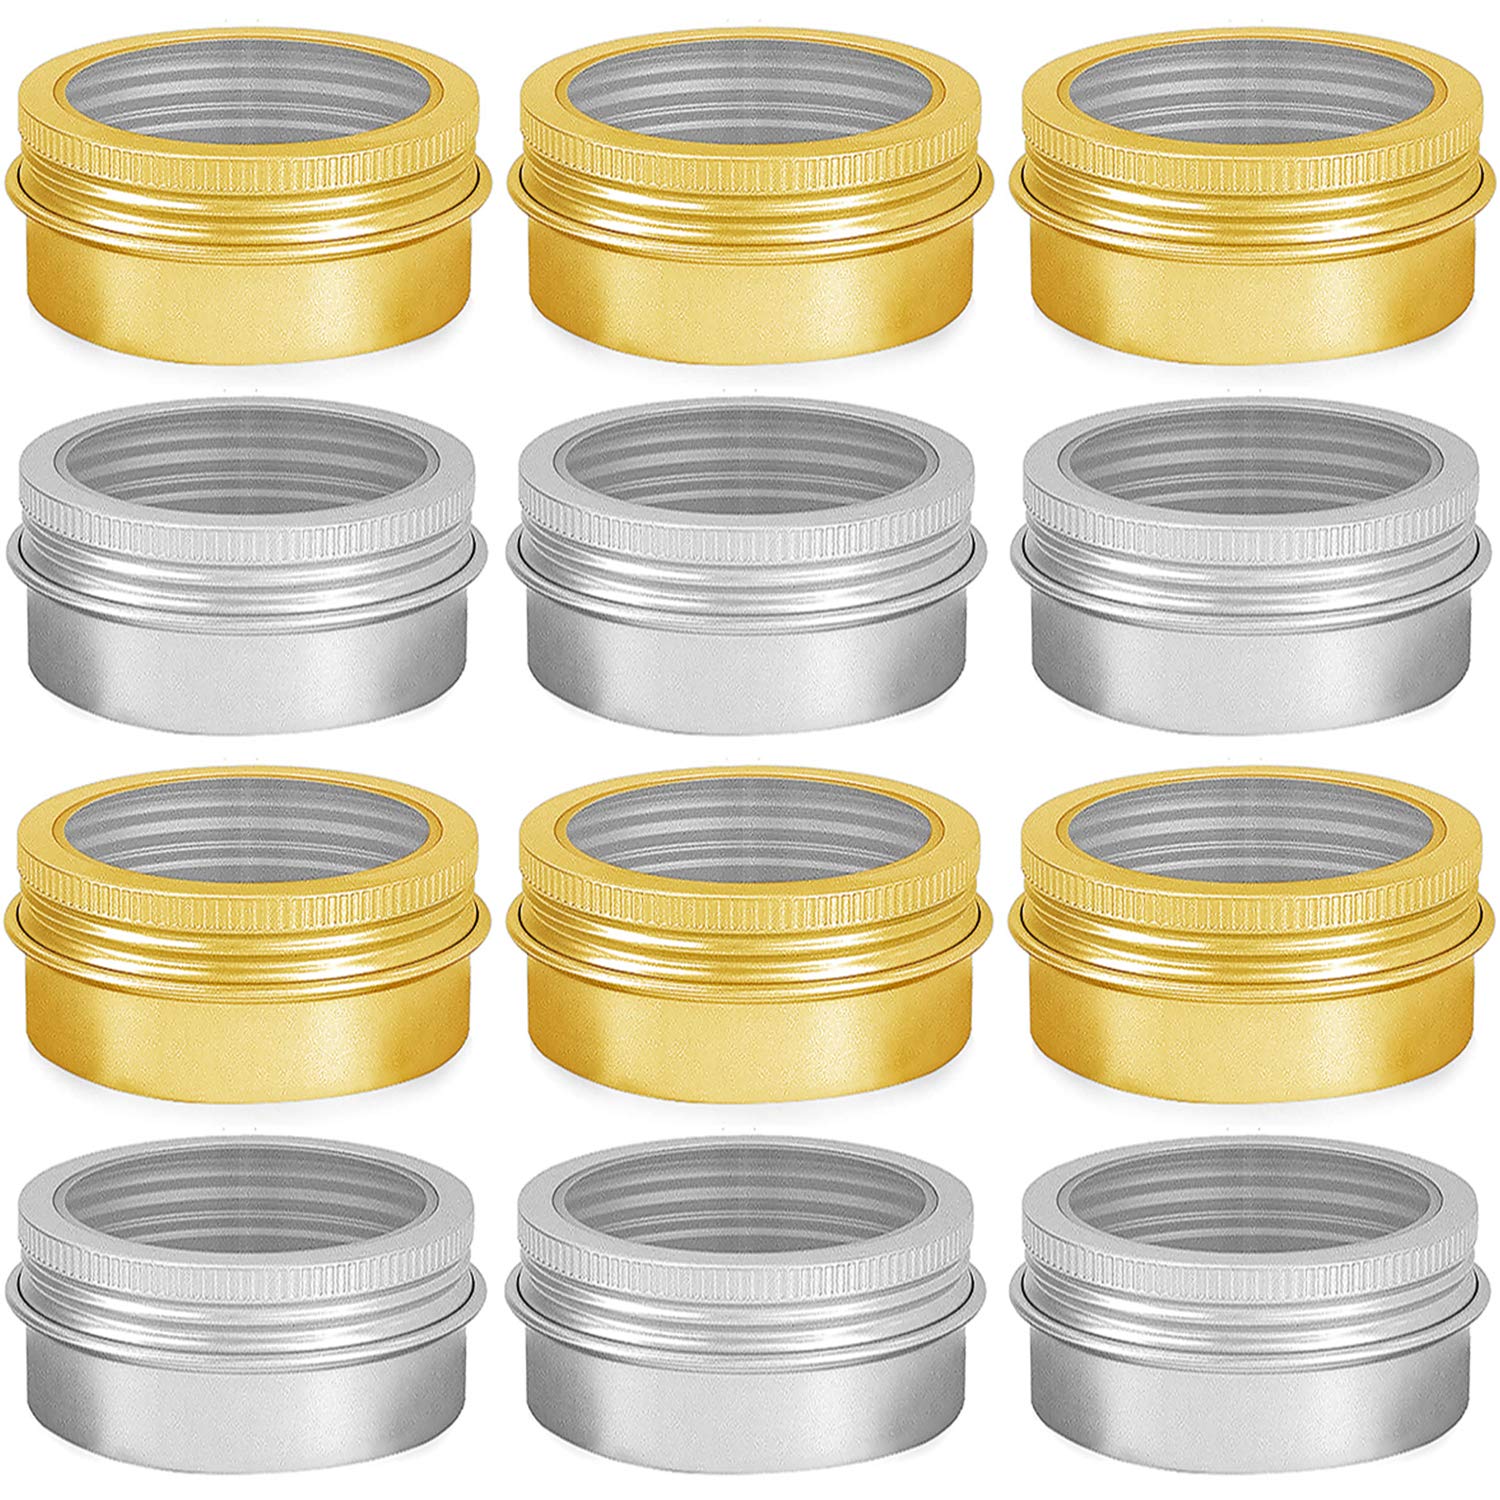
Label: metal